Fred Korematsu

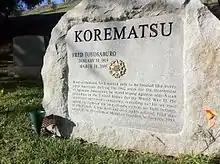
Fred Korematsu's grave at the Mountain View Cemetery in Oakland, California; an enlarged replica of the Presidential Medal of Freedom is displayed on his tombstone.

Fred Korematsu died of respiratory failure at his daughter's home in Marin County, California, on March 30, 2005. One of the last things Korematsu said was, "I'll never forget my government treating me like this. And I really hope that this will never happen to anybody else because of the way they look, if they look like the enemy of our country." He also urged others to "protest, but not with violence, and don’t be afraid to speak up. One person can make a difference, even if it takes forty years." Korematsu was buried at the Mountain View Cemetery.